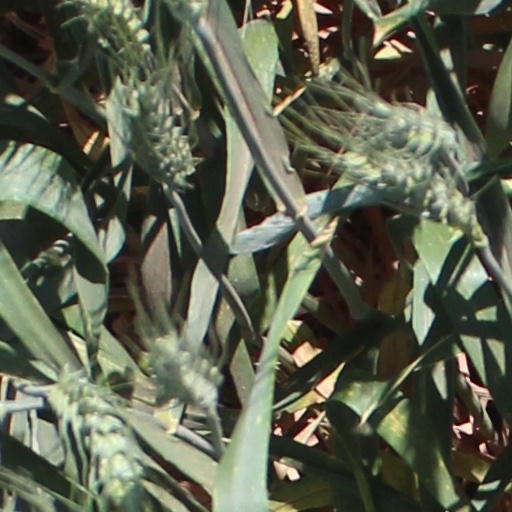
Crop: wheat